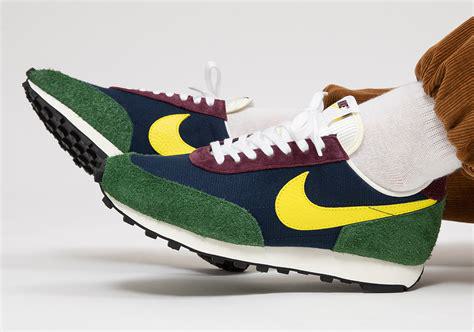
Brand: Nike
Model: Daybreak